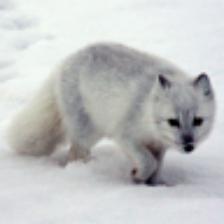
Label: NonHuman